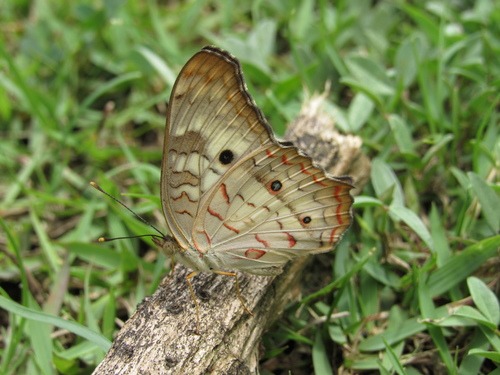
Scientific name: Anartia jatrophae
Common name: White peacock
Family: Nymphalidae
Order: Lepidoptera
Pollinator type: Primary pollinator
Habitat: Gardens, parks, and open areas
Geographic range: Southern United States to Argentina
Conservation status: Least Concern